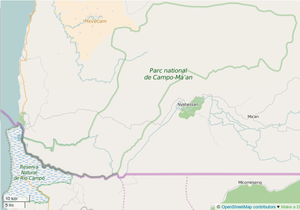
Limites du parc national de Campo-Ma’an, Cameroun (OSM).
Le Parc National de Campo-Ma’an est l'un des parcs nationaux du Cameroun. Il est situé dans la région du Sud, en bordure du golfe de Guinée.